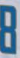
Number: 8